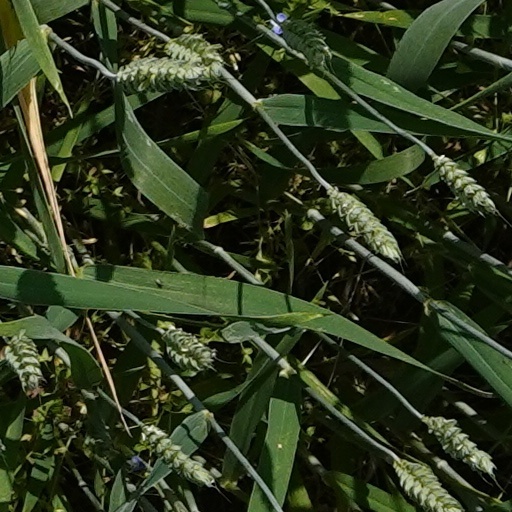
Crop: wheat